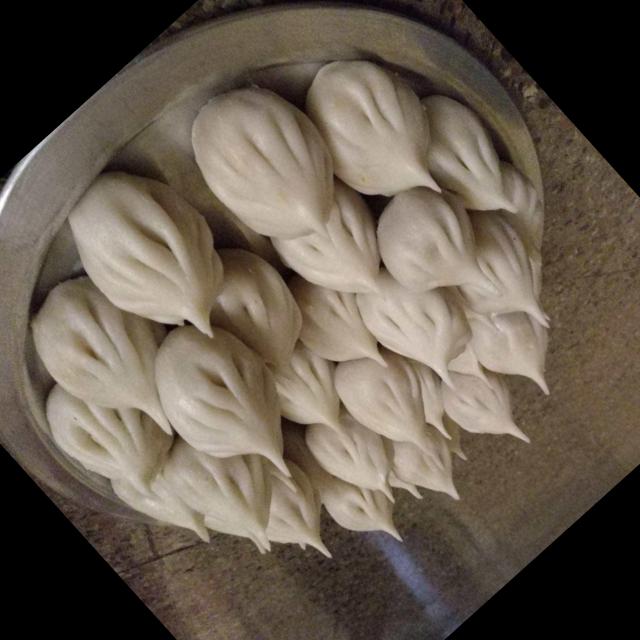
Dish: modak